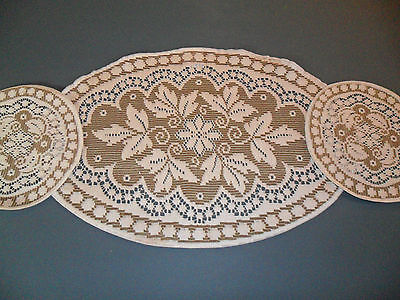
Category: table